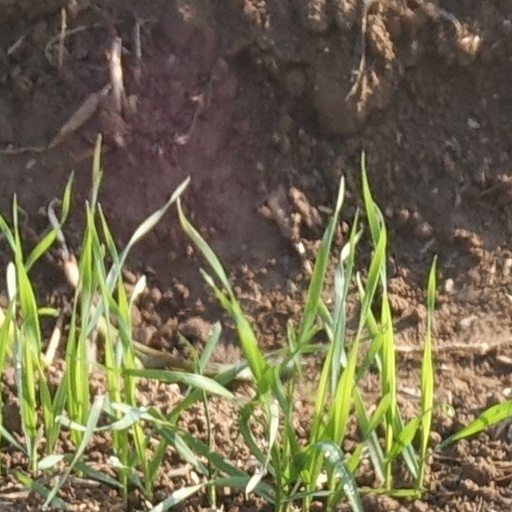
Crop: wheat